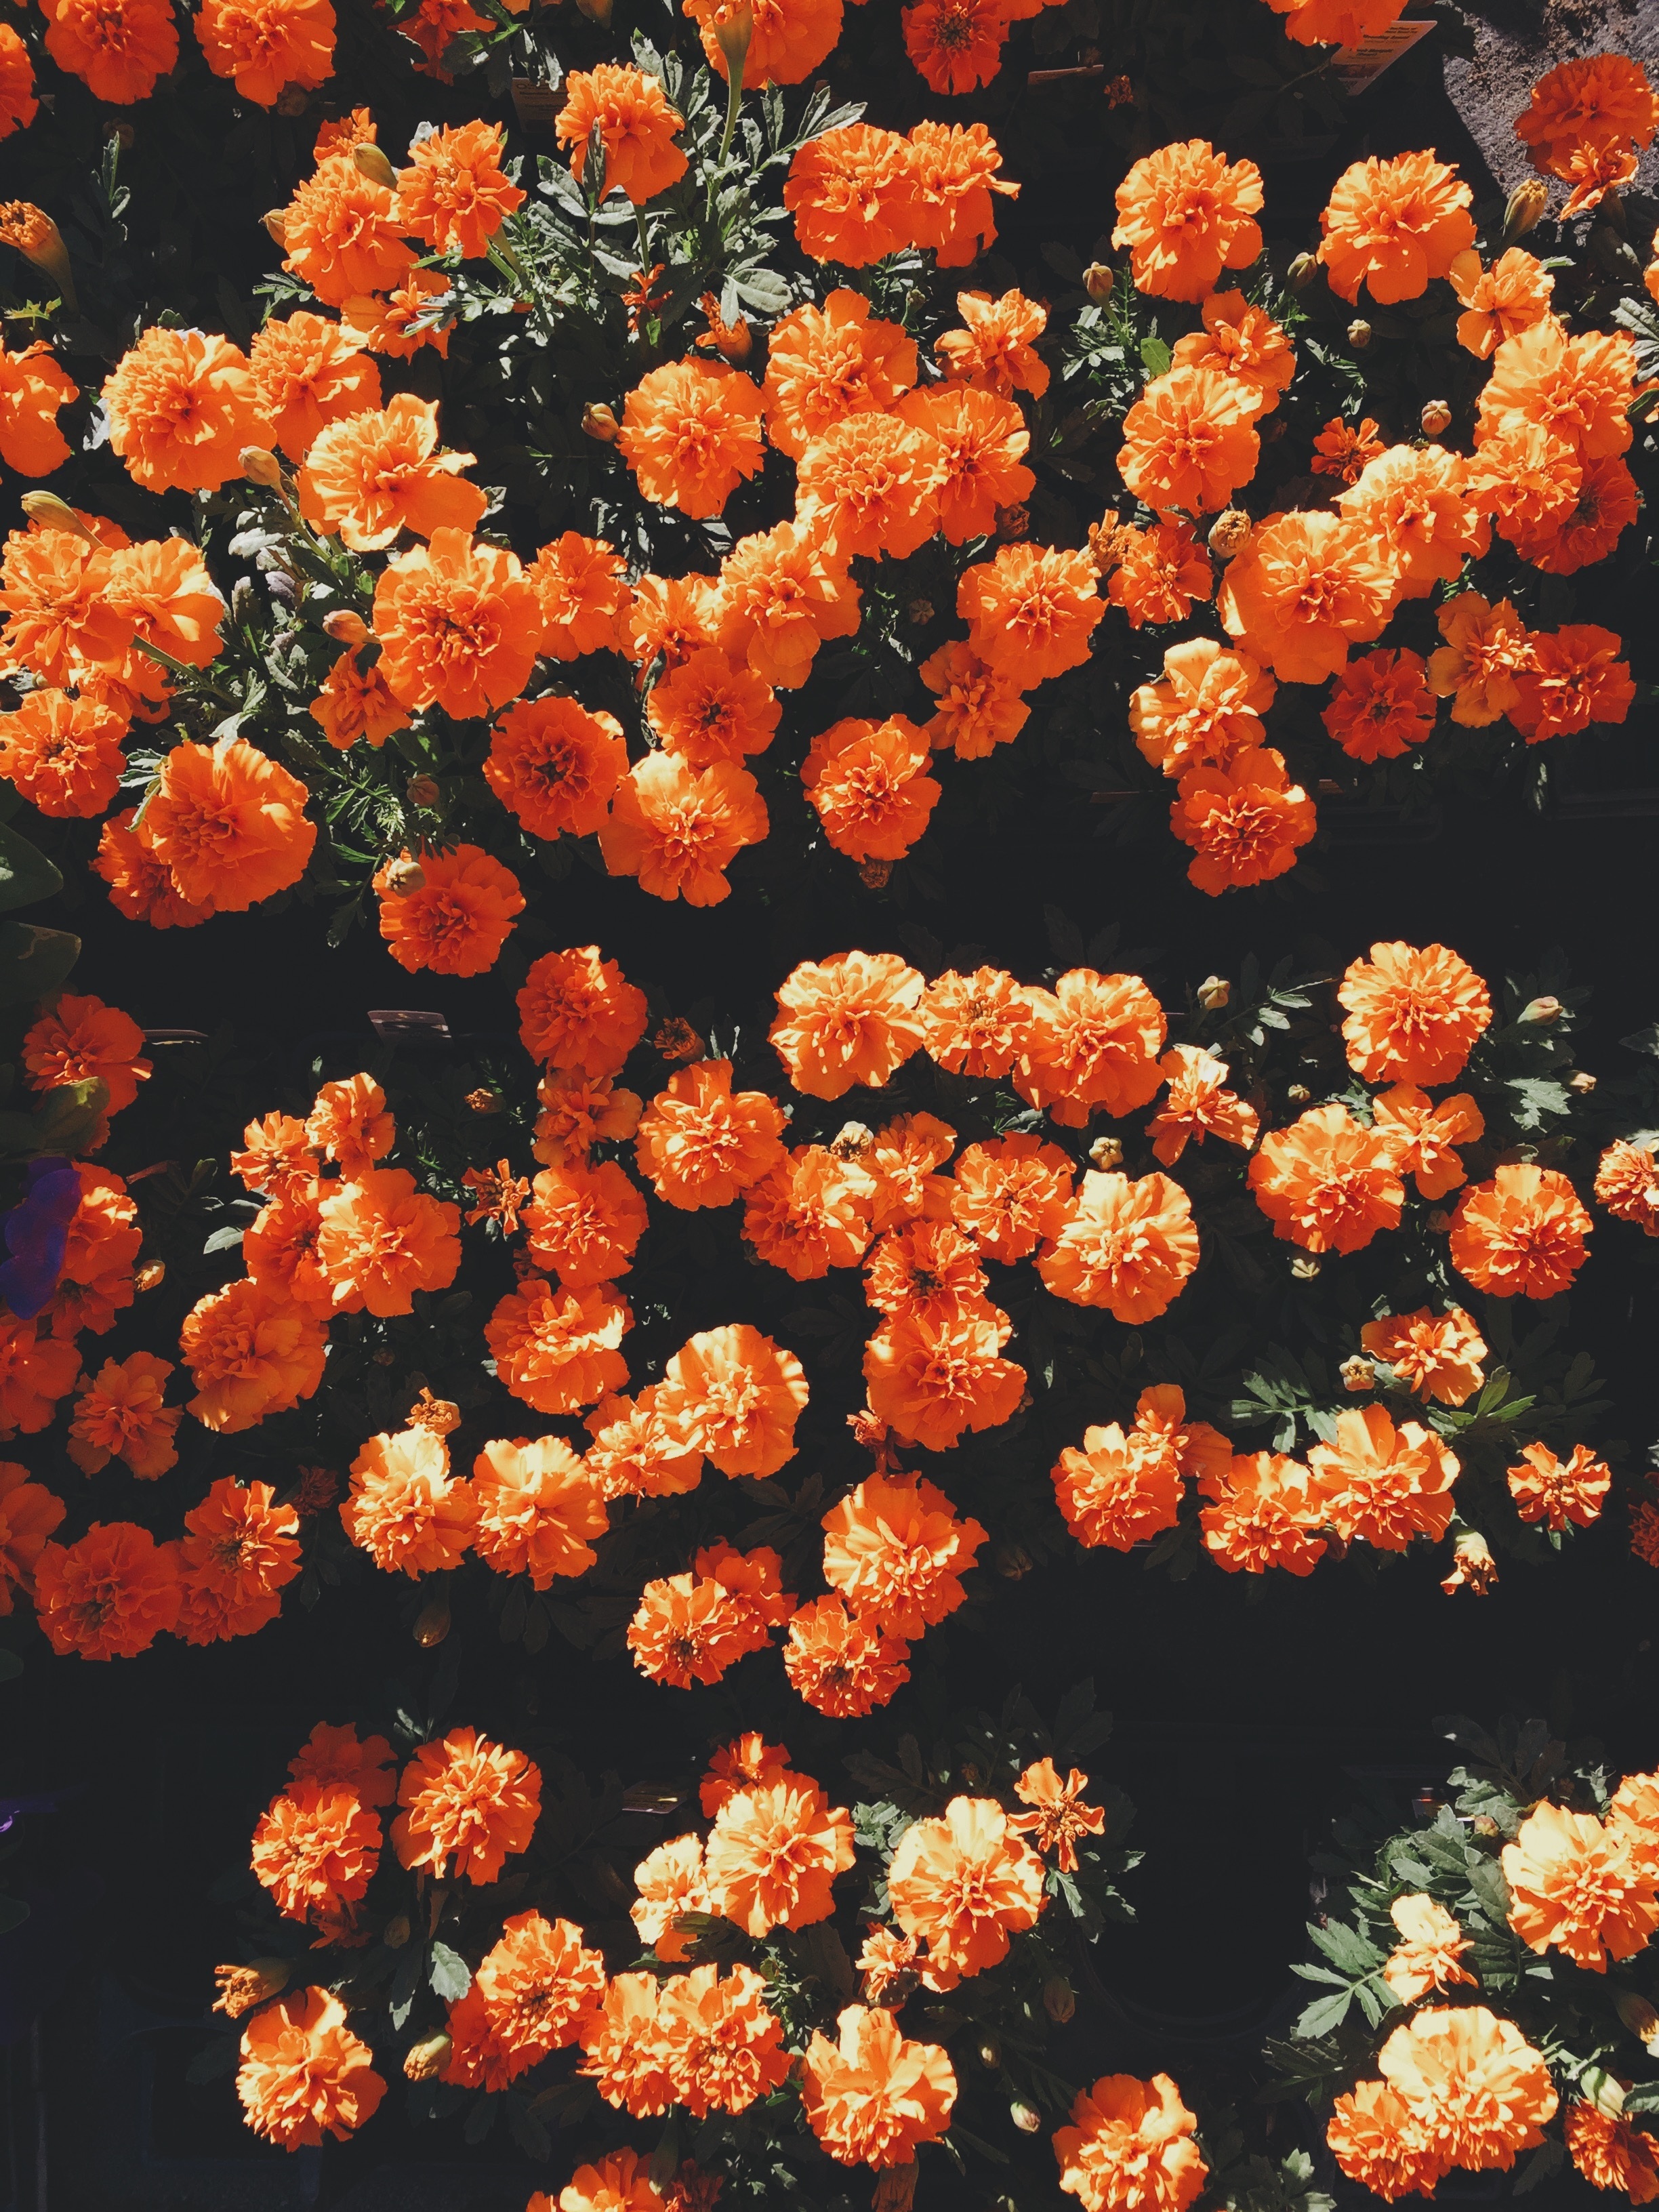
nature, blossom, plant, flower, petal, summer, orange, pattern, pollen, red, color, fresh, botany, blooming, garden, flora, season, flowers, decorative, shrub, vibrant, flowering plant, daisy family, annual plant, land plant, chrysanths